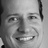
Emotion: happy